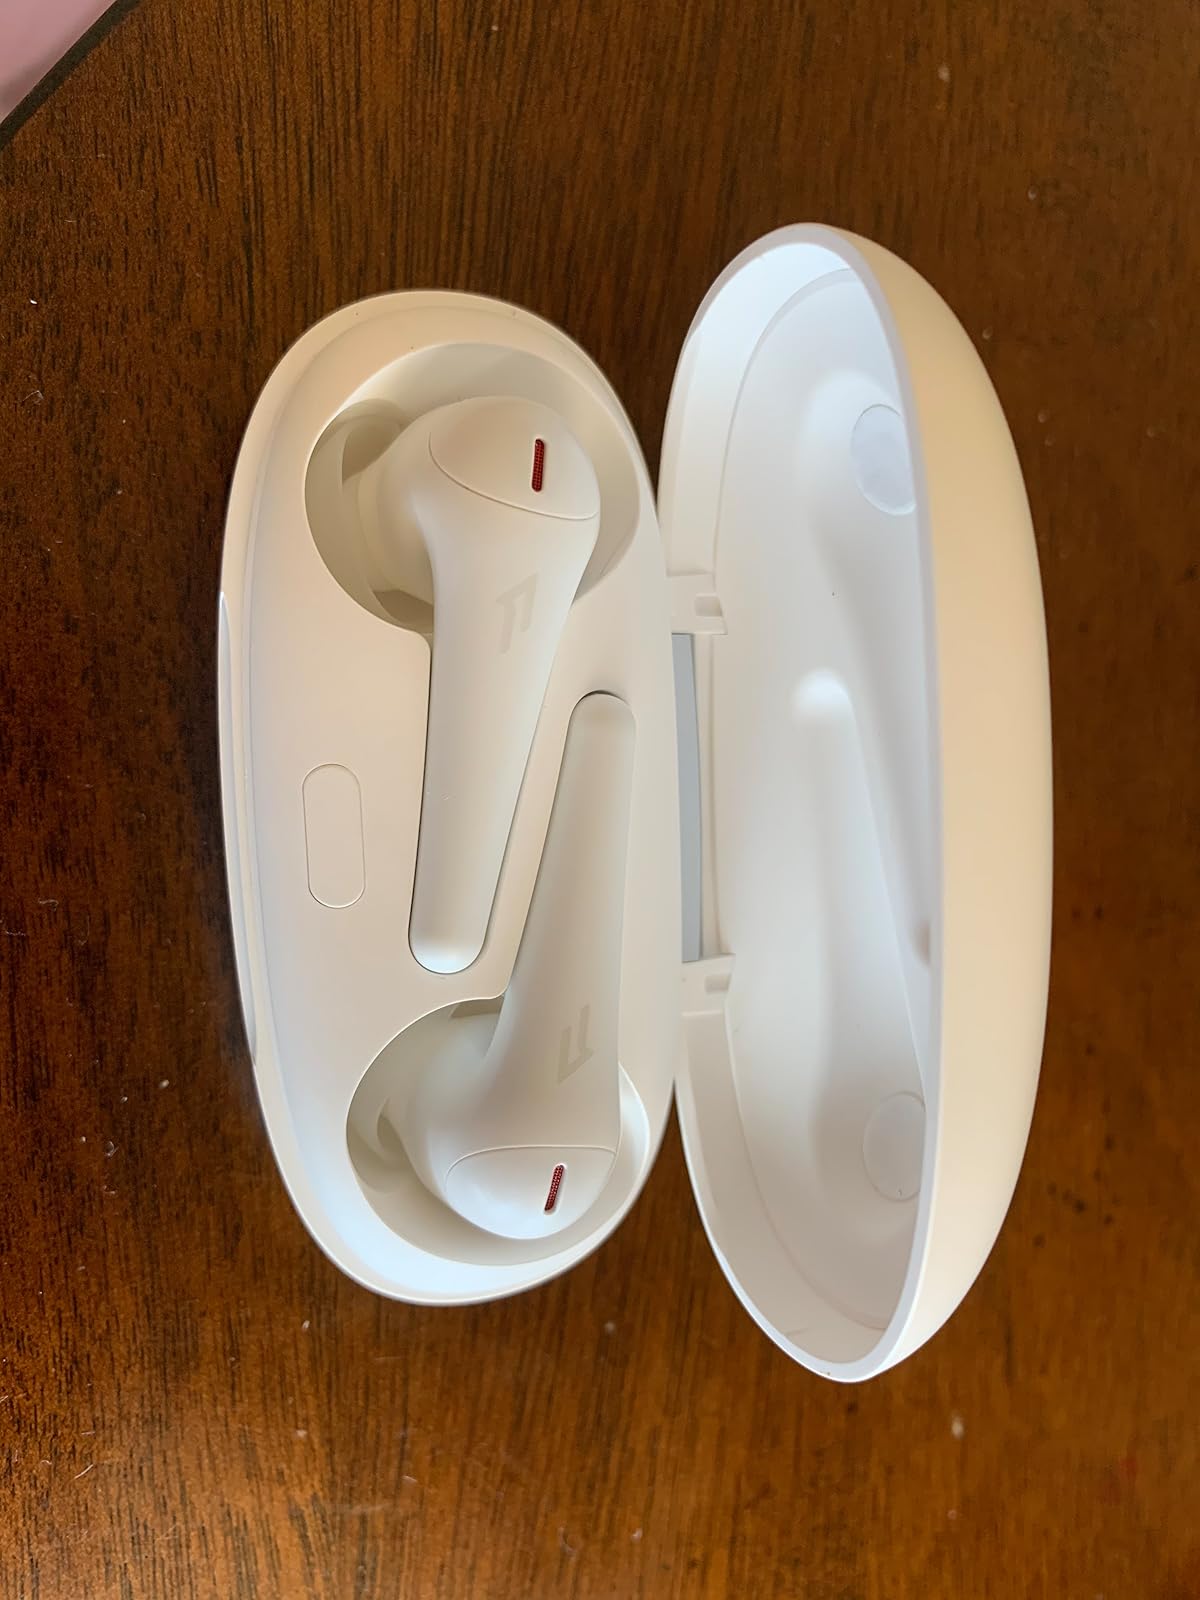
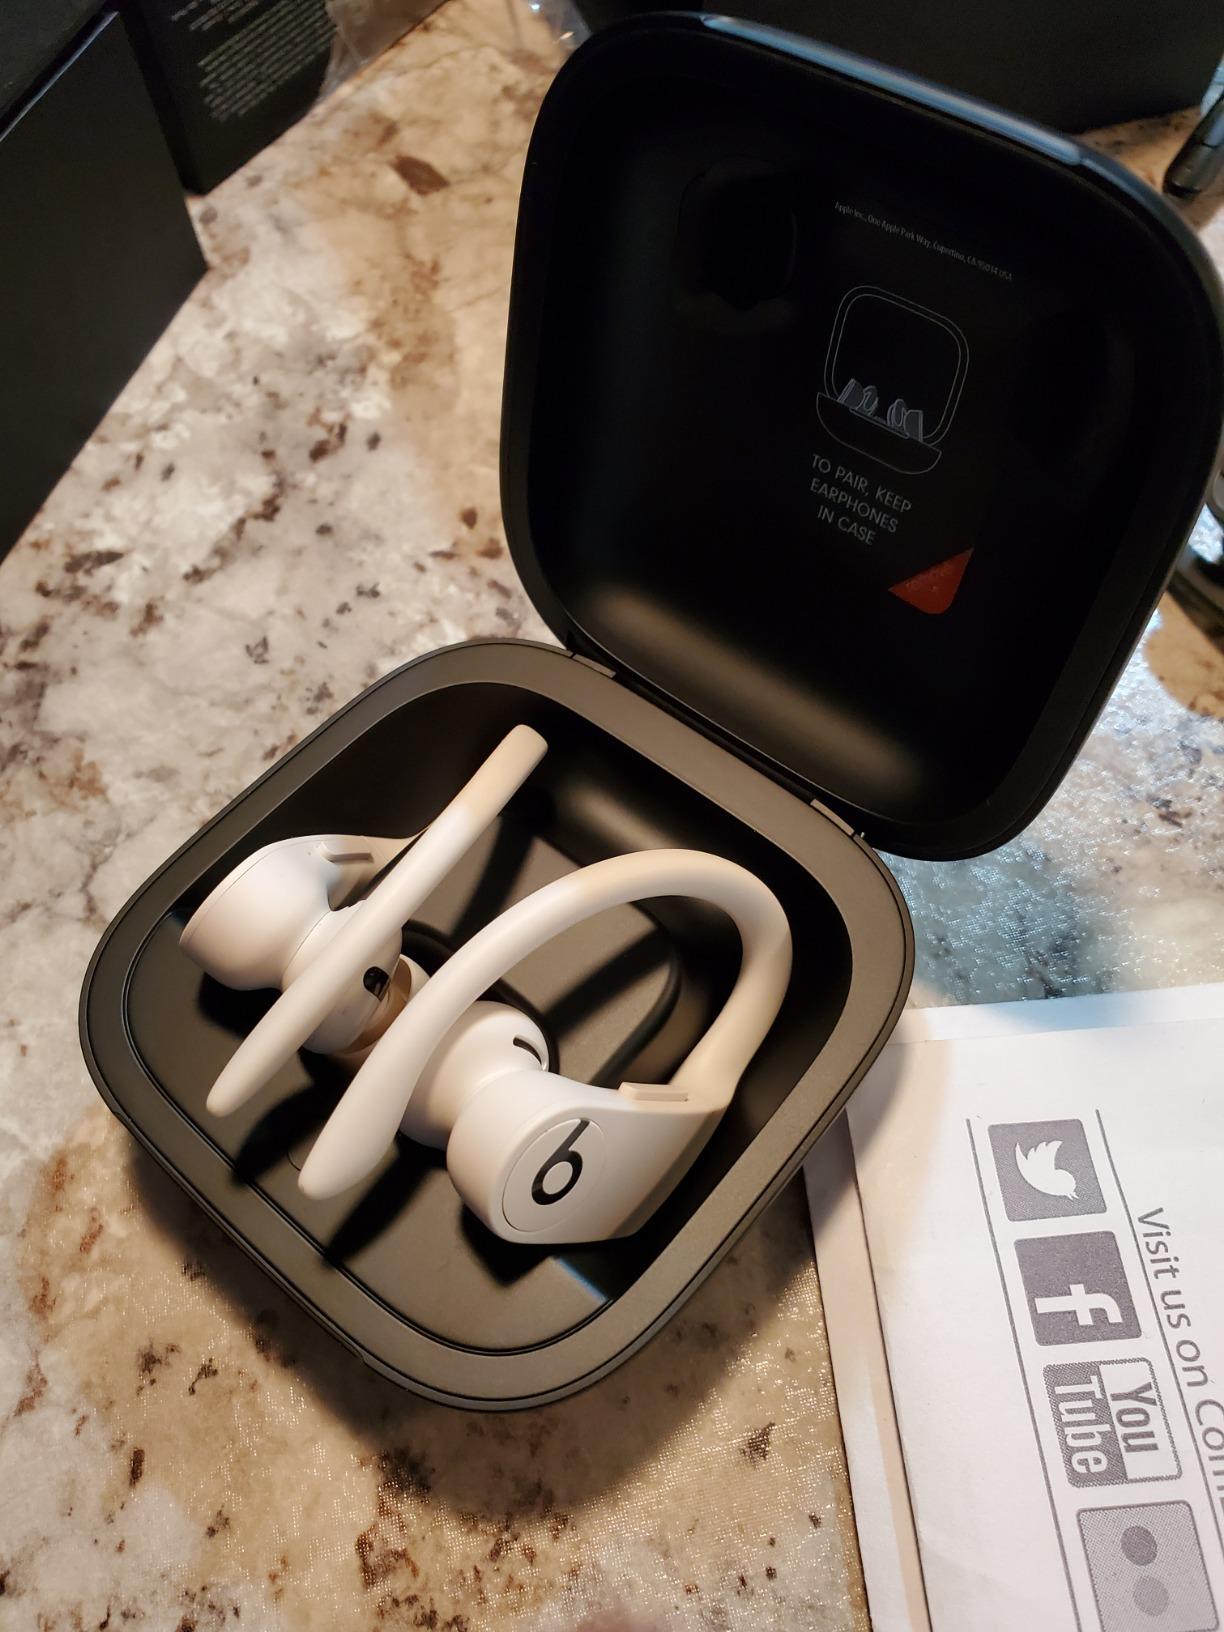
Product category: earbuds
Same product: no